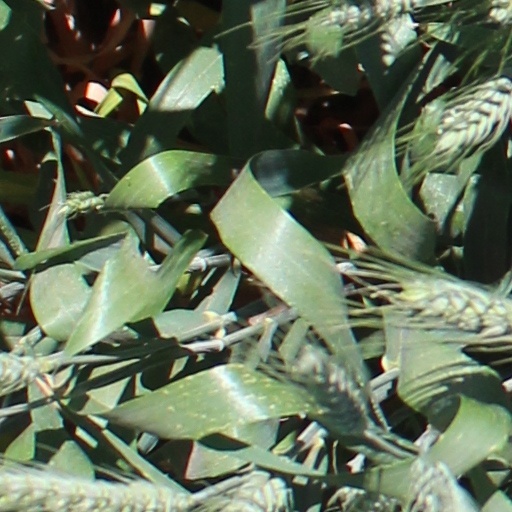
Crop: wheat